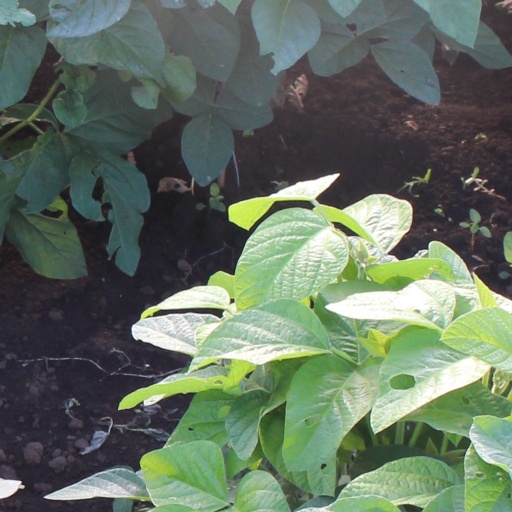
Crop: soybean